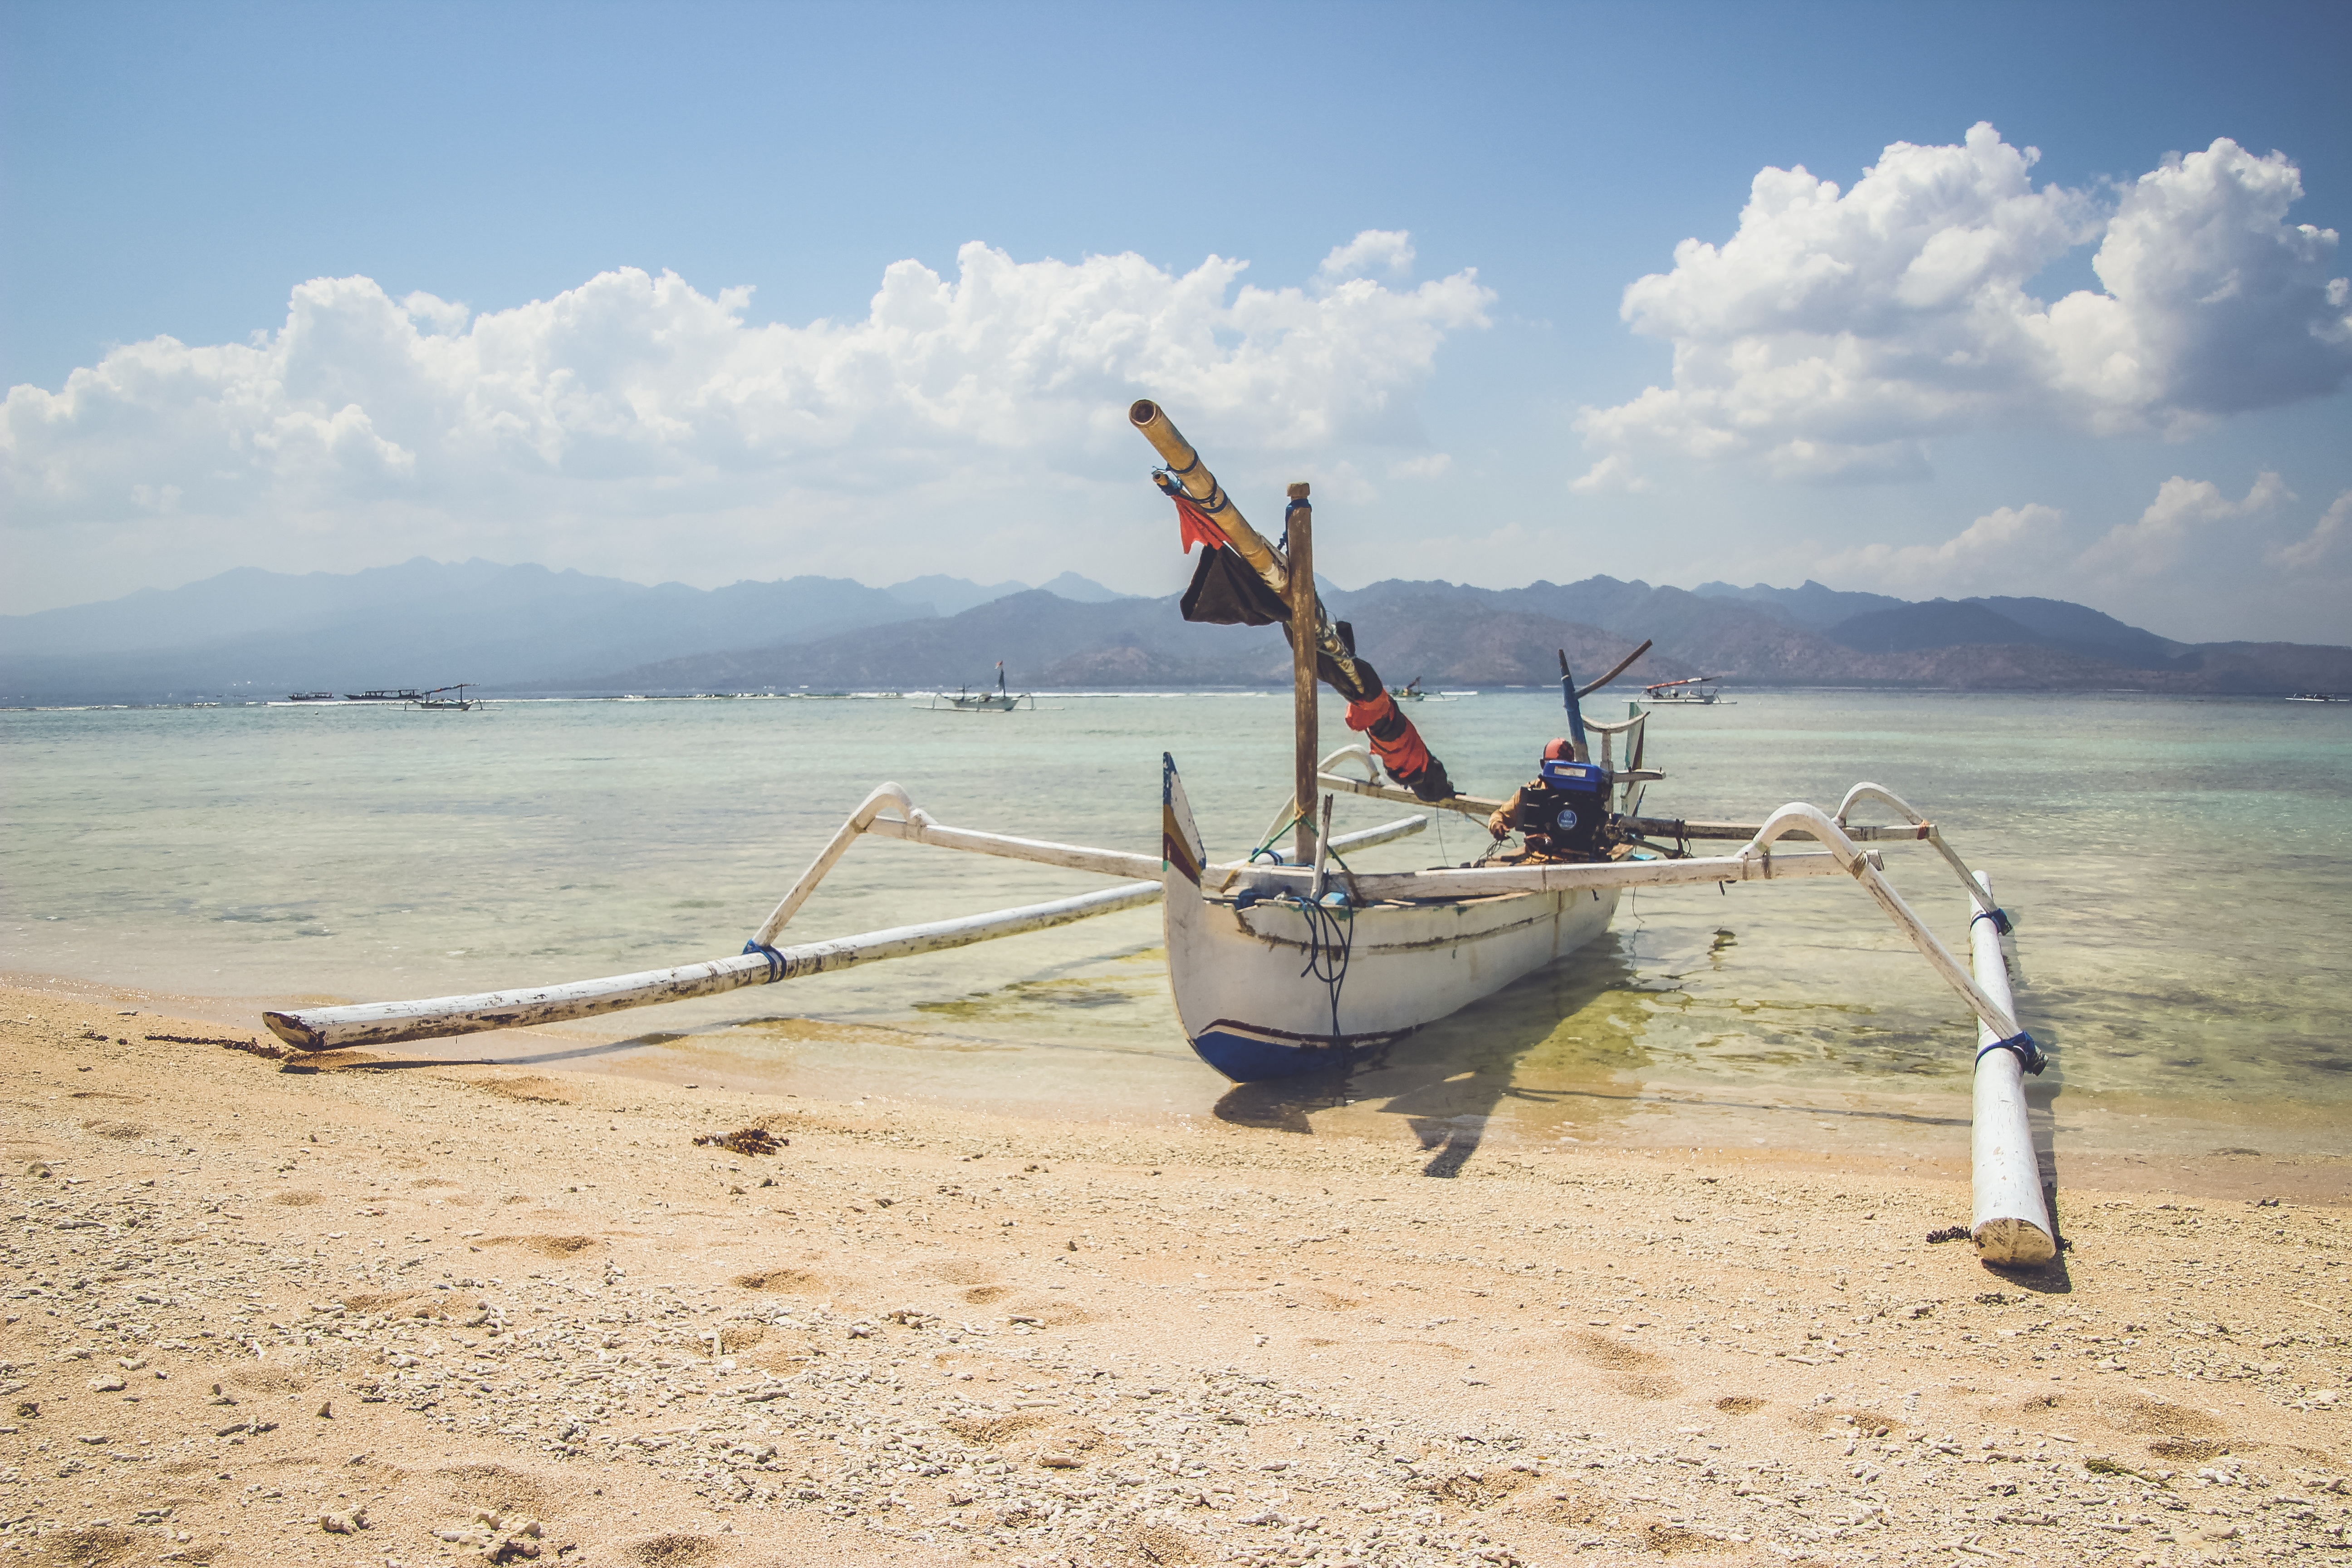
beach, sea, coast, sand, ocean, boat, shore, wave, wind, paddle, vehicle, bay, boating, fishing vessel